Prince George, British Columbia

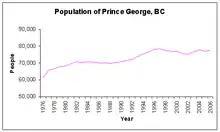
Population trend, 1976–2006

In the 2021 Census of Population conducted by Statistics Canada, Prince George had a population of 76,708 living in 31,793 of its 33,643 total private dwellings, a change of from its 2016 population of 74,003.